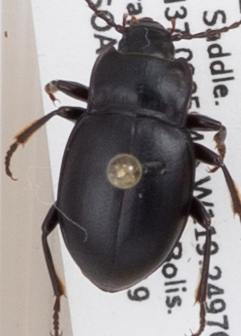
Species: Metrius contractus
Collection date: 2019-06-19 04:00:00
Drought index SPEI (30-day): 0.9
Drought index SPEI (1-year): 0.39
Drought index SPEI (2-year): -0.03